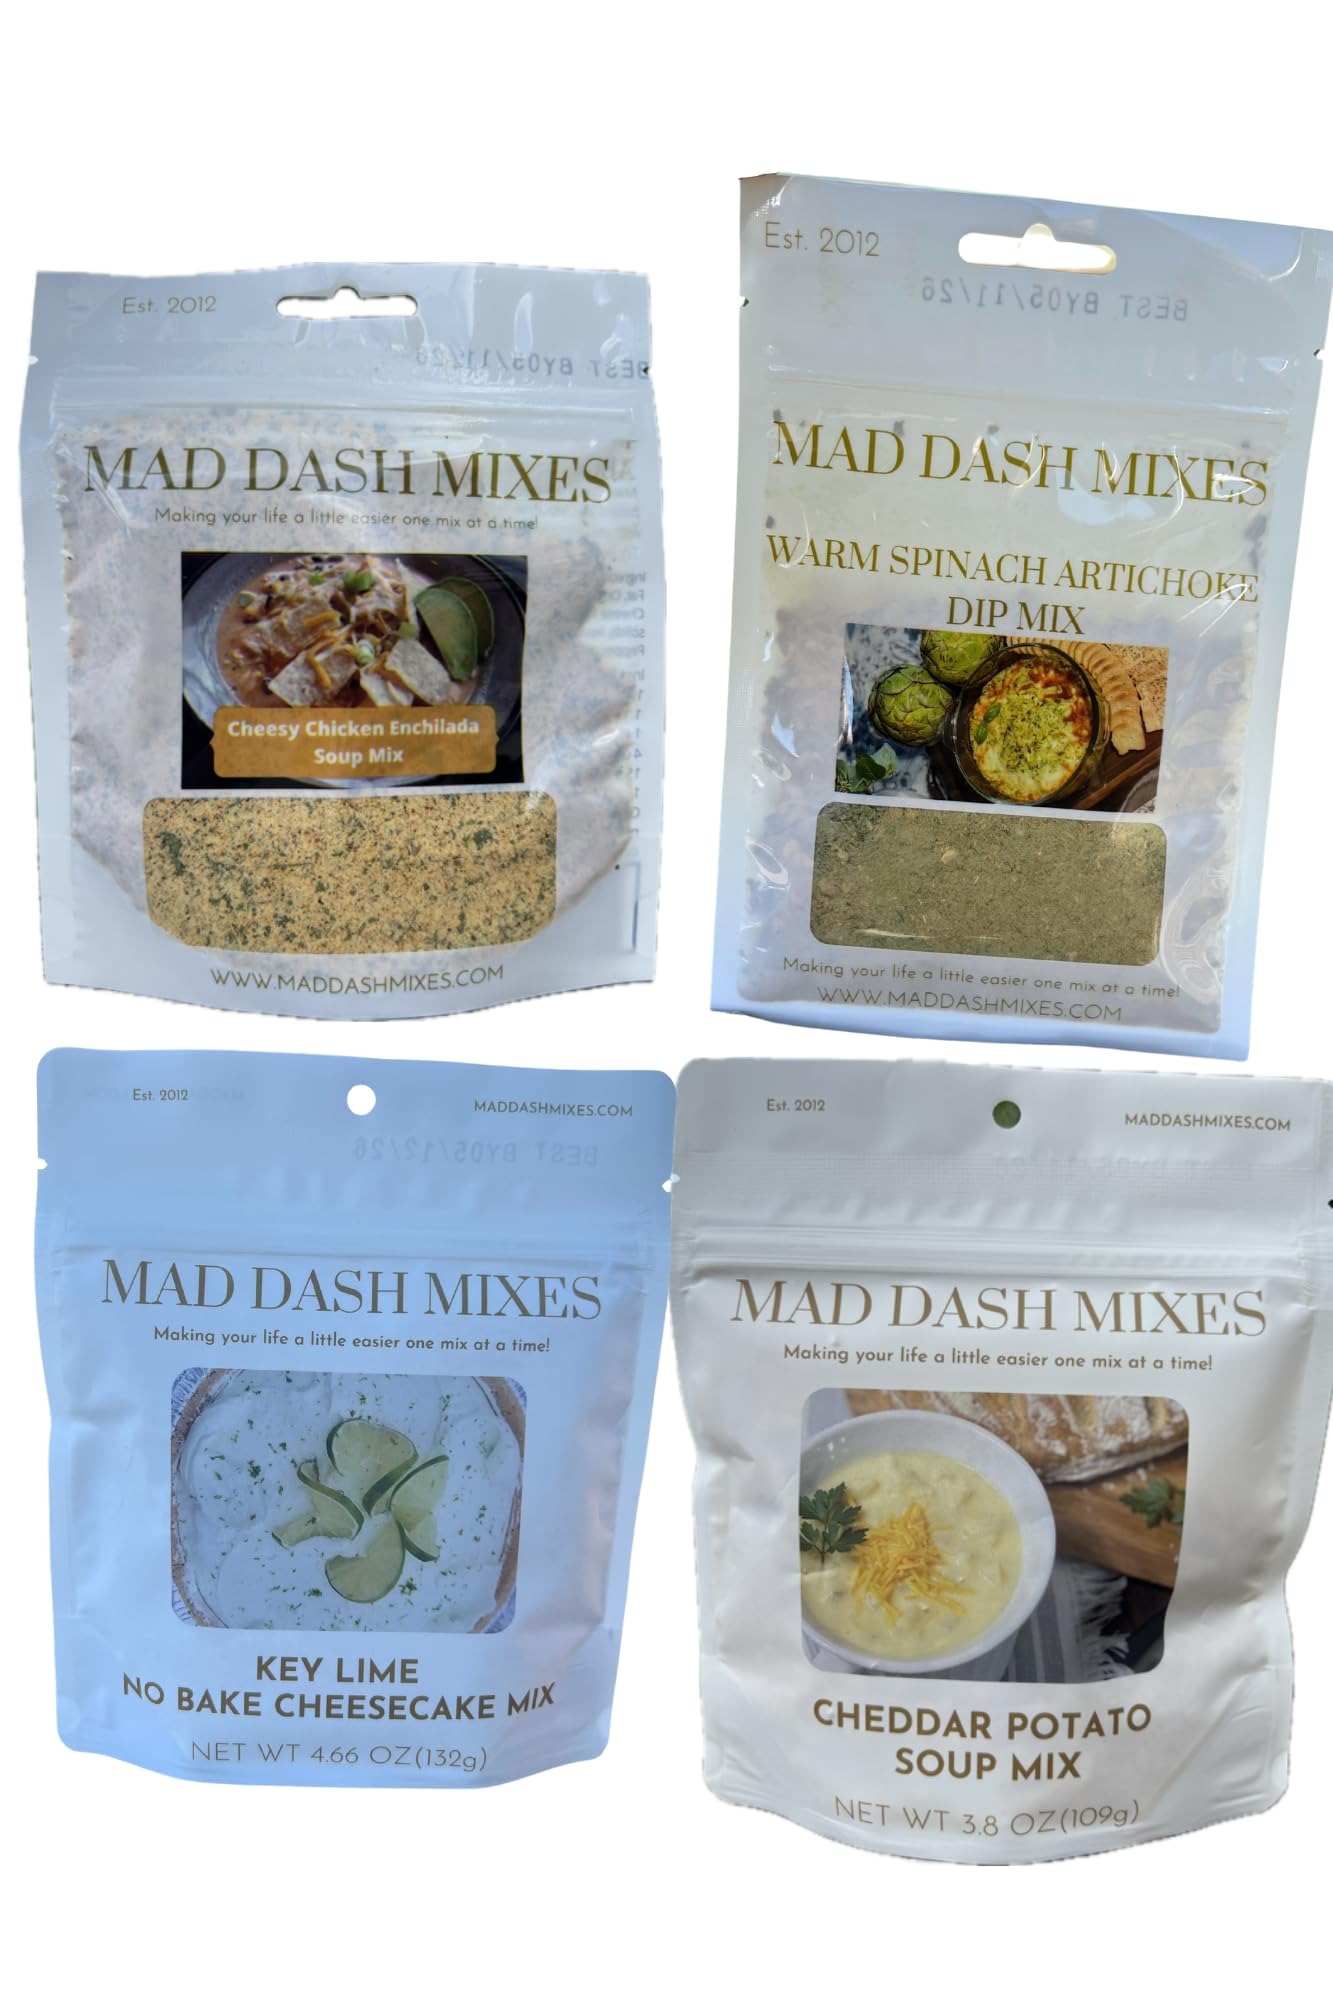
Item Name: Family Favorites Dry Spice Mix Bundle 4 Pack Hand Blended Gourmet Artisan Premium Ingredients Soup Appetizer Dessert
Bullet Point 1: Fast & Easy
Bullet Point 2: Premium Ingredients Hand Blended in Small Batches
Bullet Point 3: Soups Simmer 10-20 minutes with only 2-5 ingredients added
Product Description: This variety pack includes 4 hand-blended gourmet dry spice artisan mixes that call for 2-5 ingredients, fast and easy, and are meant to taste like you've been working on them all day. Mixes in this bundle include Cheesy Chicken Enchilada Soup Mix, Cheddar Potato Soup Mix, Warm Spinach Artichoke Dip Mix & No Bake Key Lime Cheesecake Mix. Perfectly curated for foodies, this bundle combines convenience with gourmet flavors. Each mix is hand-blended with premium ingredients that have earned them a reputation for high quality and bold taste in every spoonful. Whether you're a busy professional, passionate home chef, busy parent or entertaining guests our soup bundle promises quick preparation without sacrificing deliciousness. Elevate your dining experience with Mad Dash Mixes and enjoy wholesome soups that are as easy to make as they are satisfying to eat! Good for food preppers, picky eaters and all of us.
Value: 14.0
Unit: Ounce

Price: 27.99